Crazy Rook

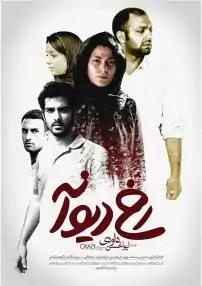

Crazy Rook or Crazy Castle is a 2015 Iranian film directed by Abolhassan Davoudi and starring Tannaz Tabatabaei, Saed Soheili, Amir Jadidi, Bizhan Emkanian, Saber Abar, Nazanin Bayati and Gohar Kheirandish.